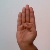
The image shows a hand gesture representing the letter 'B' in Indian Sign Language.